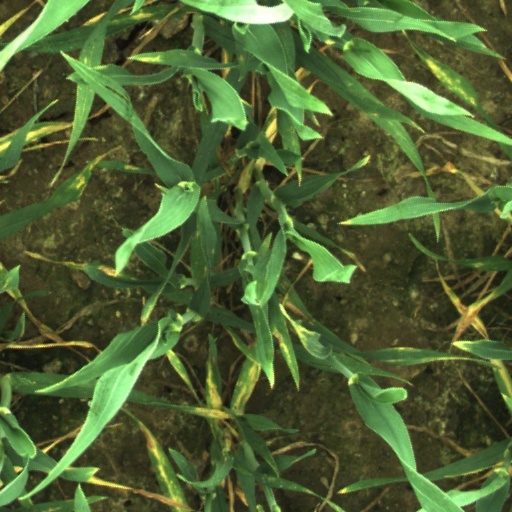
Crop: wheat